Maxwell Land Grant

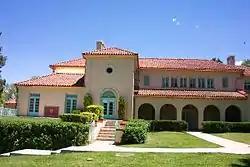
Waite Phillips home, now owned by Philmont Scout Ranch.

In 1902, William Bartlett, a wealthy grain operator from Chicago, bought of the grant along the drainage of the Vermejo River. Under the agreement, he withheld part of the last payment until the Maxwell Land Grant Company evicted the last of the Hispanic "squatters" who had lived for many years along the Vermejo River. Bartlett's Vermejo Park portion of the grant passed through several owners during the twentieth century. In 1926, Vermejo Park became an exclusive fishing and hunting club whose guests included many wealthy businessmen and Hollywood celebrities. Pennzoil bought the Vermejo Park Ranch in 1973. In 1982, Pennzoil donated of the ranch known as Valle Vidal to the US government. This area is managed by the US Forest Service. In 1992 media owner Ted Turner purchased the property from Pennzoil. He used much of the former cattle pasturage for bison, traditionally called buffalo in North America. He opened the Vermejo Park lodge to paying guests, mostly fishermen and hunters. Atlas Energy Group produces gas on the ranch. The Vermejo Park Ranch consists of , most of which was part of the Maxwell Land Grant.